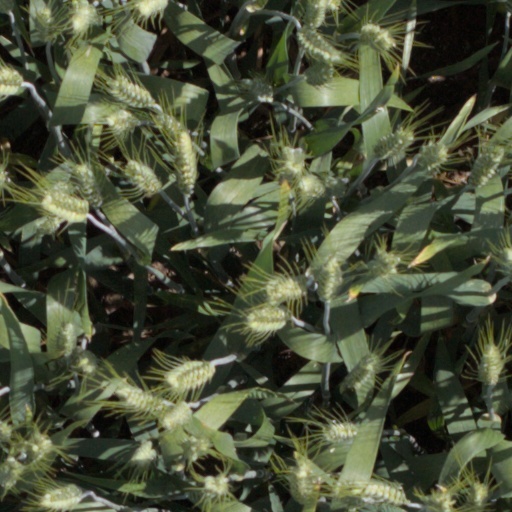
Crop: wheat